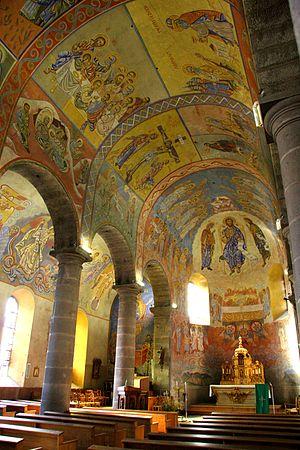
Les Fresques de l'église sainte-Anne
Châtel-Guyon est une commune française, située dans le département du Puy-de-Dôme en région d'Auvergne-Rhône-Alpes. Elle est une station thermale qui fait partie de l'aire urbaine de Clermont-Ferrand.